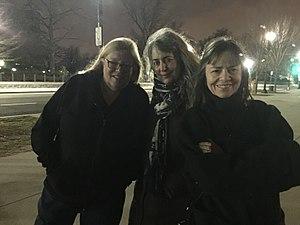
Donna Ferrato, née en 1949, est une photojournaliste et une militante américaine, connue pour sa couverture de la violence conjugale et la documentation du quartier de New York de Tribeca. En 1985 elle est lauréate du prix W. Eugene Smith.